Velocette Venom

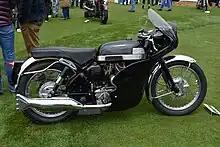
Clubman Mk2 'Veeline' version with factory-specified Avon fairing, TLS front brake, dropped handlebars and rear-set footrests

From 1960, Velocette produced the Venom (and the Viper) in a Clubman racing version, fitted with Amal TT carburettors, a manually controlled BTH racing magneto (in place of the Lucas unit) and a close-ratio gearbox, with the compression ratio raised to 9.3 to 1. The Venom Clubman dispensed with the glass fibre enclosure and instead made a feature of highly polished crankcase and gearbox castings. Supplied with "rearset" controls, lowered handlebars and a steering damper, the Clubman also had a range of optional accessories including a "megaphone" exhaust silencer, a rev counter and light alloy wheel rims. Although they could be difficult to start – an entire section in the owners handbook was dedicated to starting technique – experienced Clubman riders found them easy to maintain and fast, as the Venom Clubman could achieve over 100 mph. In 1966 the Venom was upgraded to the Mk II, which had the Thruxton front forks fitted with rubber gaiters, a twin leading shoe front brake and narrowed mudguards, combined with a new exhaust design giving it a more modern sports motorcycle look.